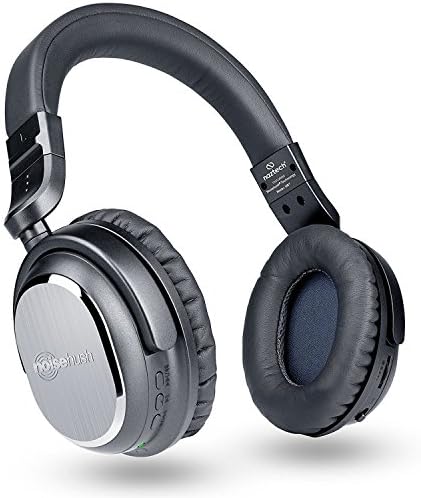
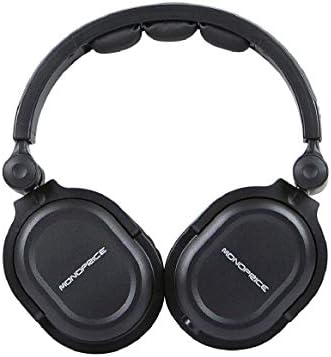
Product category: headphones
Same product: no